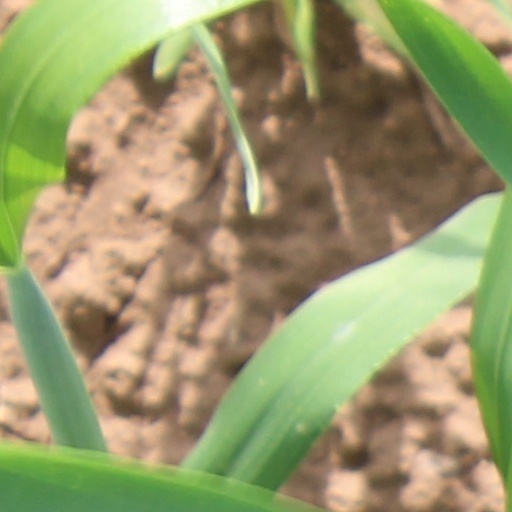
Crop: wheat